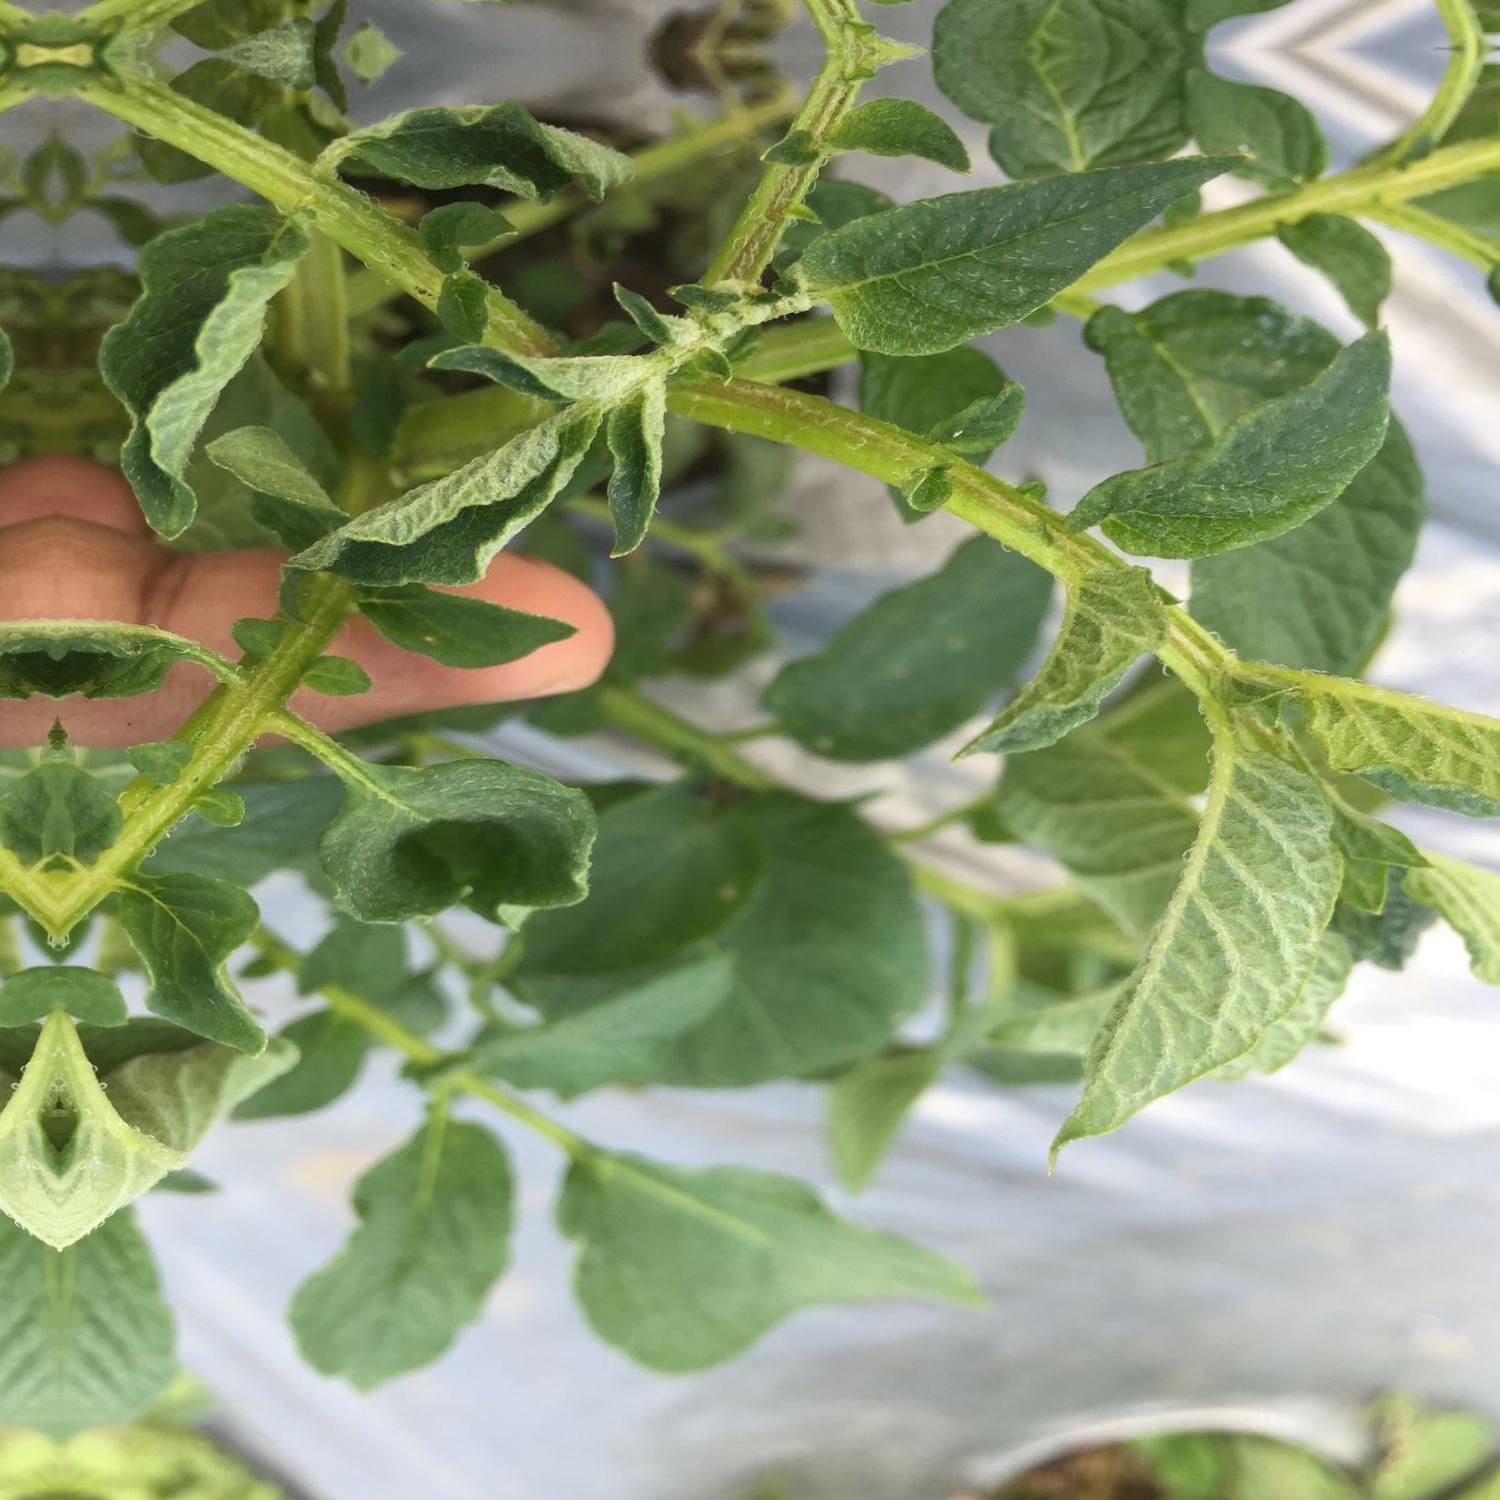
Etiqueta: Pudricion_Parda